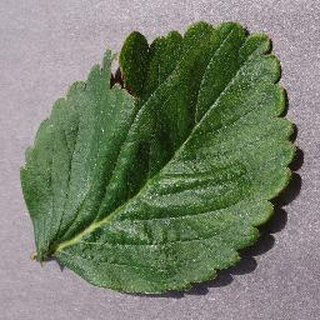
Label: healthy_strawberry